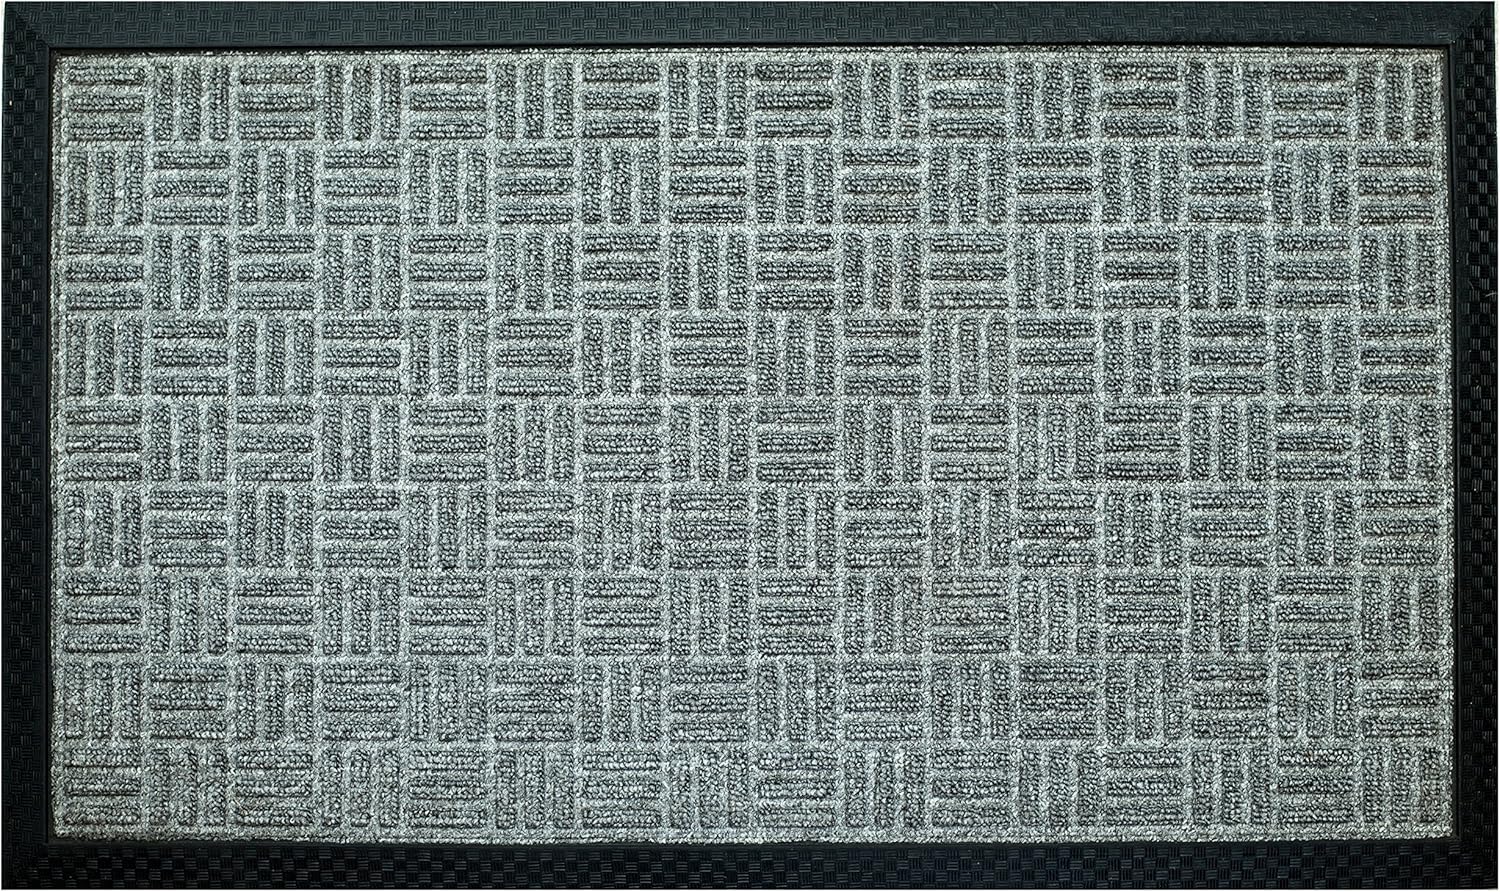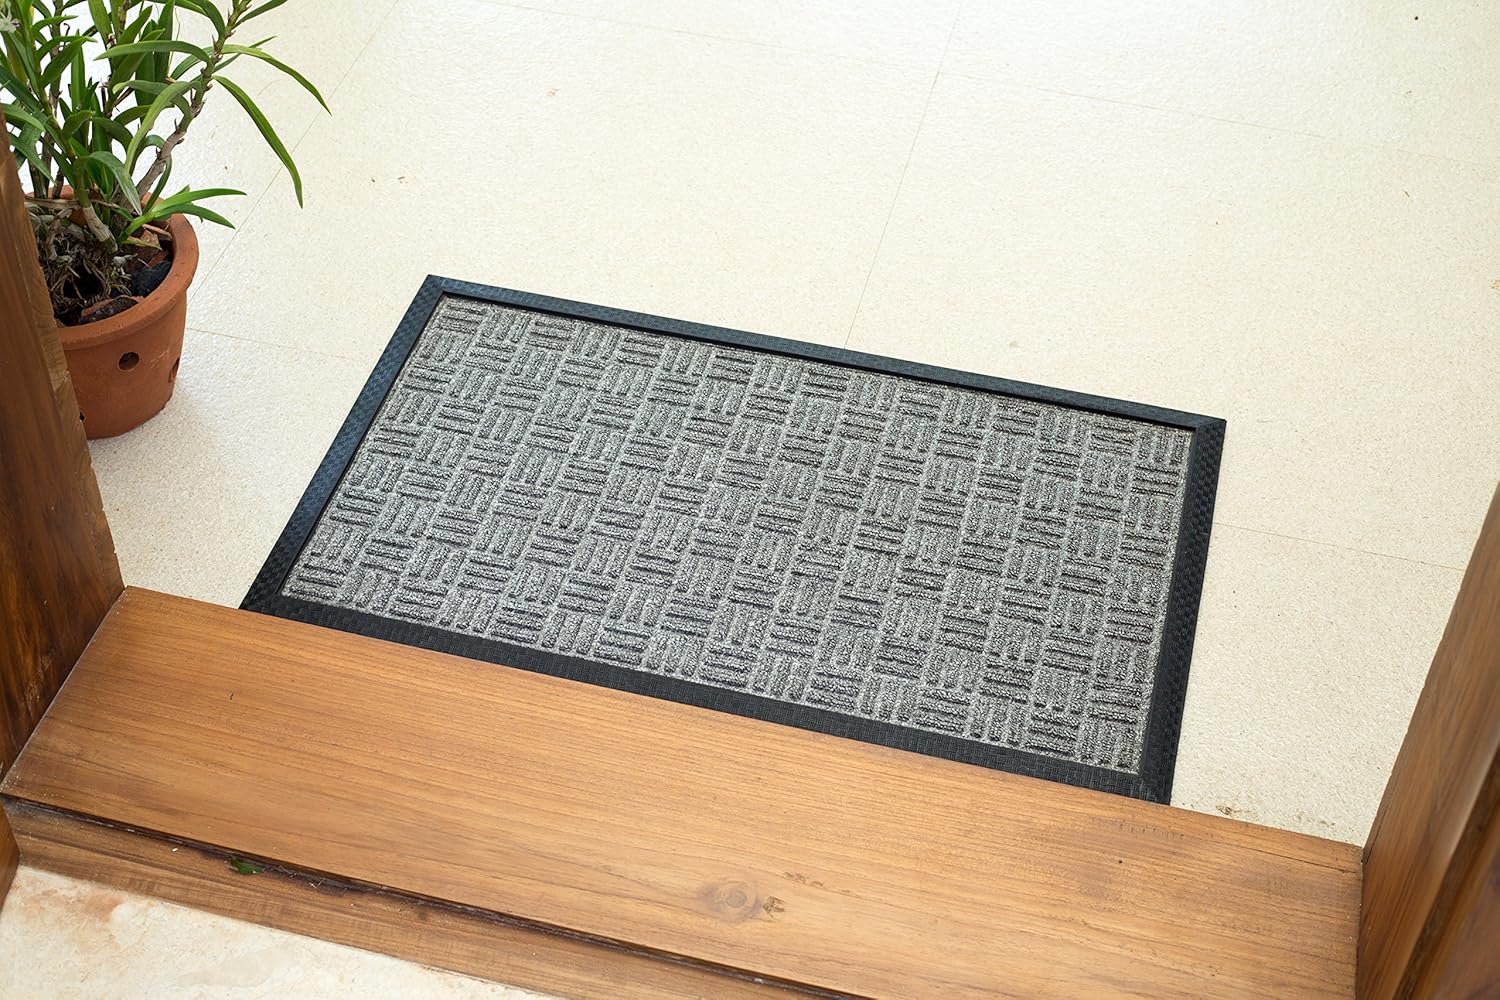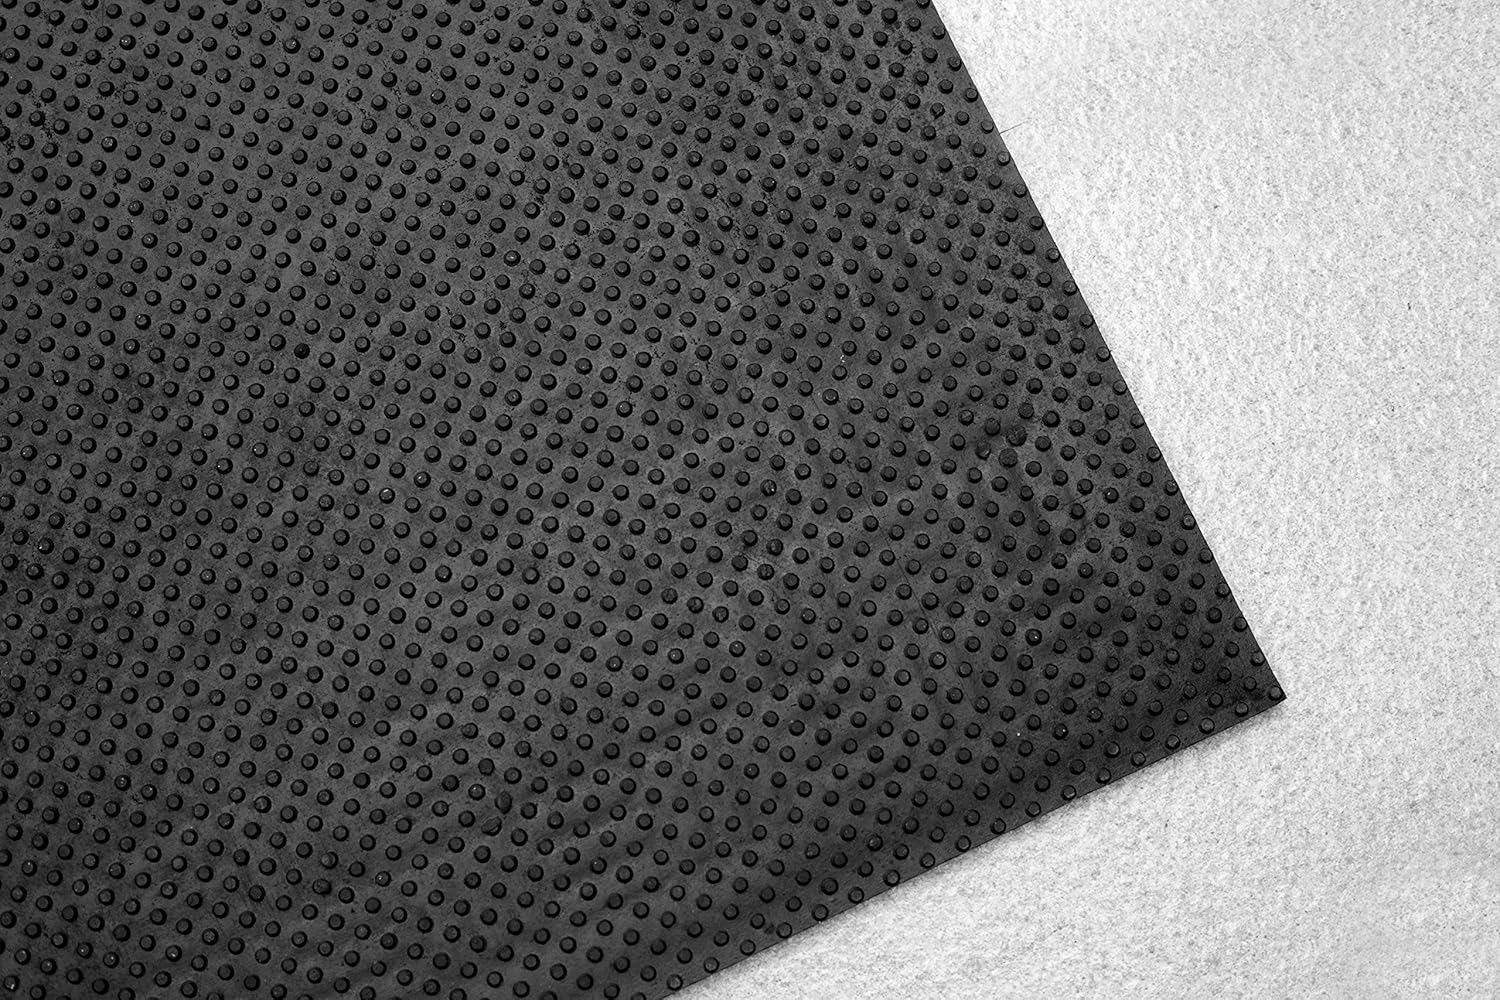
Iron Gate - Gatekeeper Doormat 30x48 Light Grey - Extremely Sturdy and Rugged Construction 69 Ounces / 6000 GSM - Polypropylene Surface & Rubber Back for Better Floor Grip - Indoor/Outdoor use
Category: Amazon Home
Iron Gate Gatekeeper Classic Indoor Outdoor floor mats make your entrance look smart, clean, and free from dirt. They stay in place, last for a long time and take a lot of wear and tear. Gripper backing minimizes the movement. Quick drying, Fade resistant, Anti Static. Extremely versatile has many applications - computer rooms, electronic equipment rooms, malls, banks, offices, restaurants, hospitals, clinics, supermarkets, and many more.
Features: Iron Gate Gatekeeper Doormat 30x48 Light Grey with Black Rubber border. Polypropylene surface with nubbed Rubber back to hold in place and prevent sliding. Raised ridge deigns captures dirt and water | Unique "Raised Rubber water dam" border keeps dirt and water in the mat and off the floor, minimizing slip hazards and floor damage. Exclusive ridged construction is very effective in storing dirt and moisture beneath shoe level. | Exclusive rubber reinforced face nubs prevent pile from crushing in high traffic areas